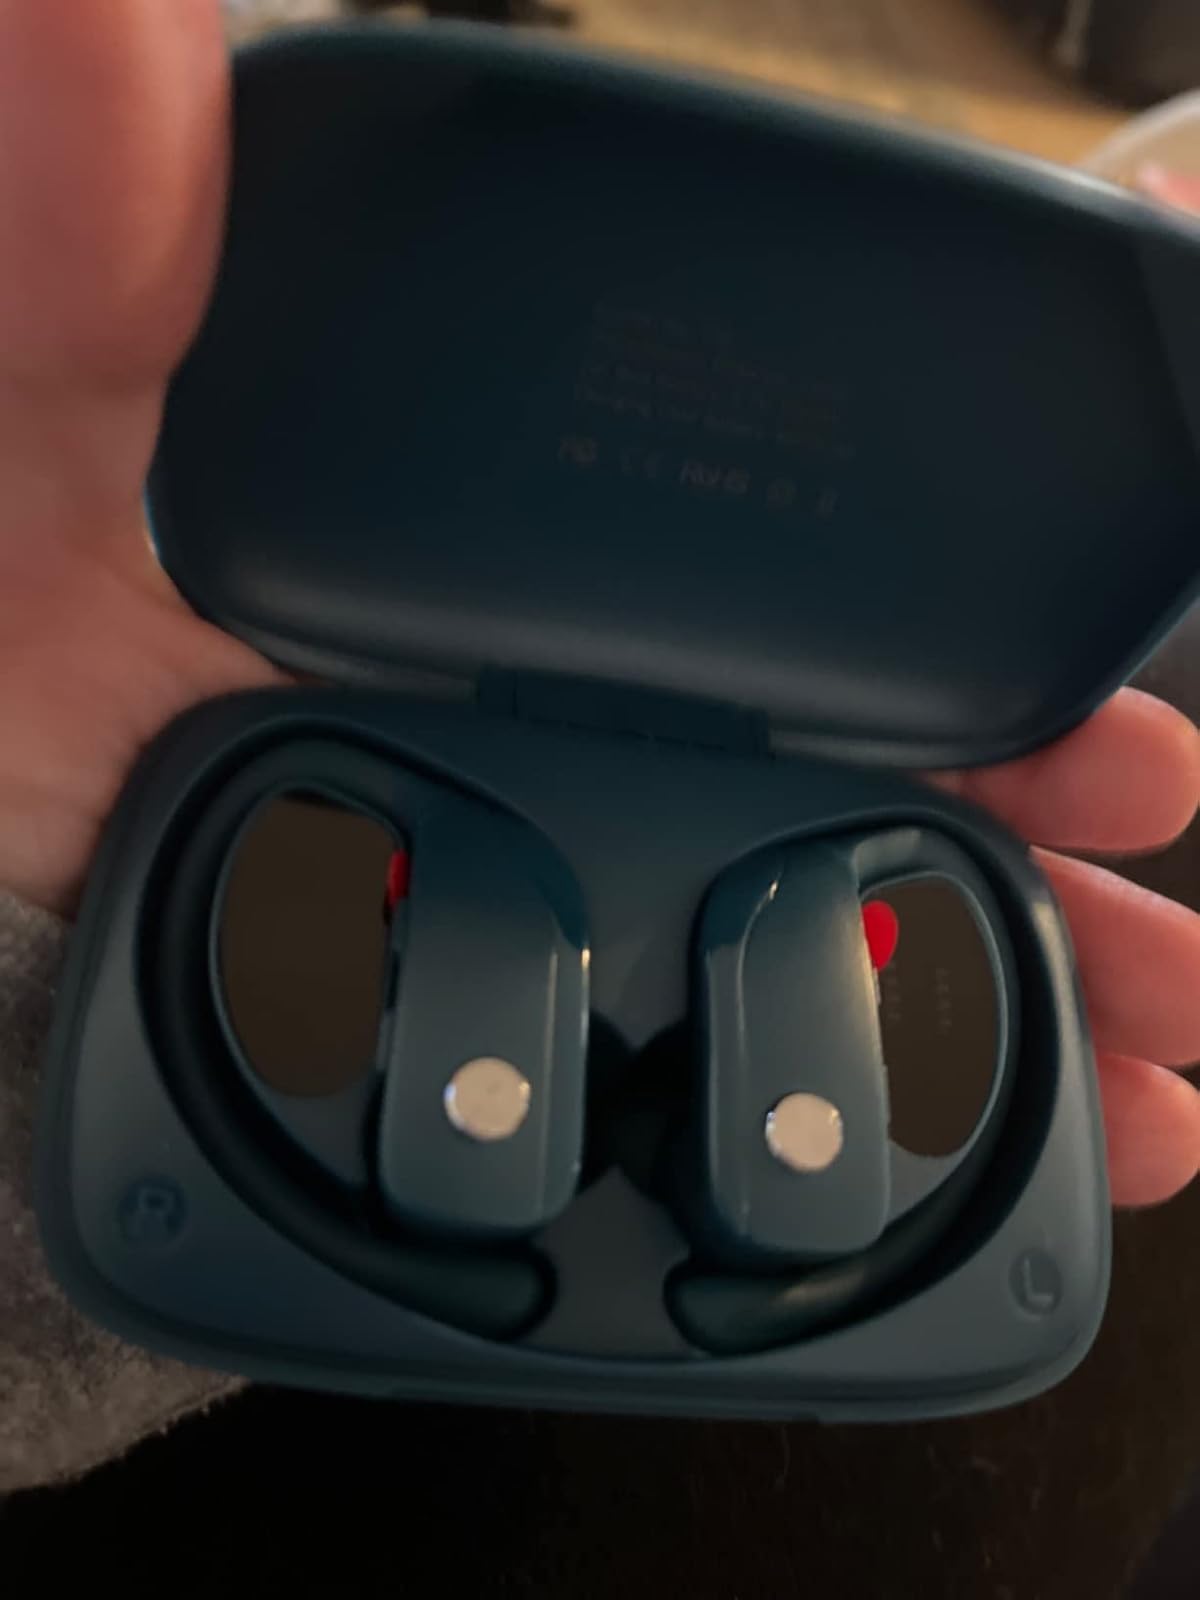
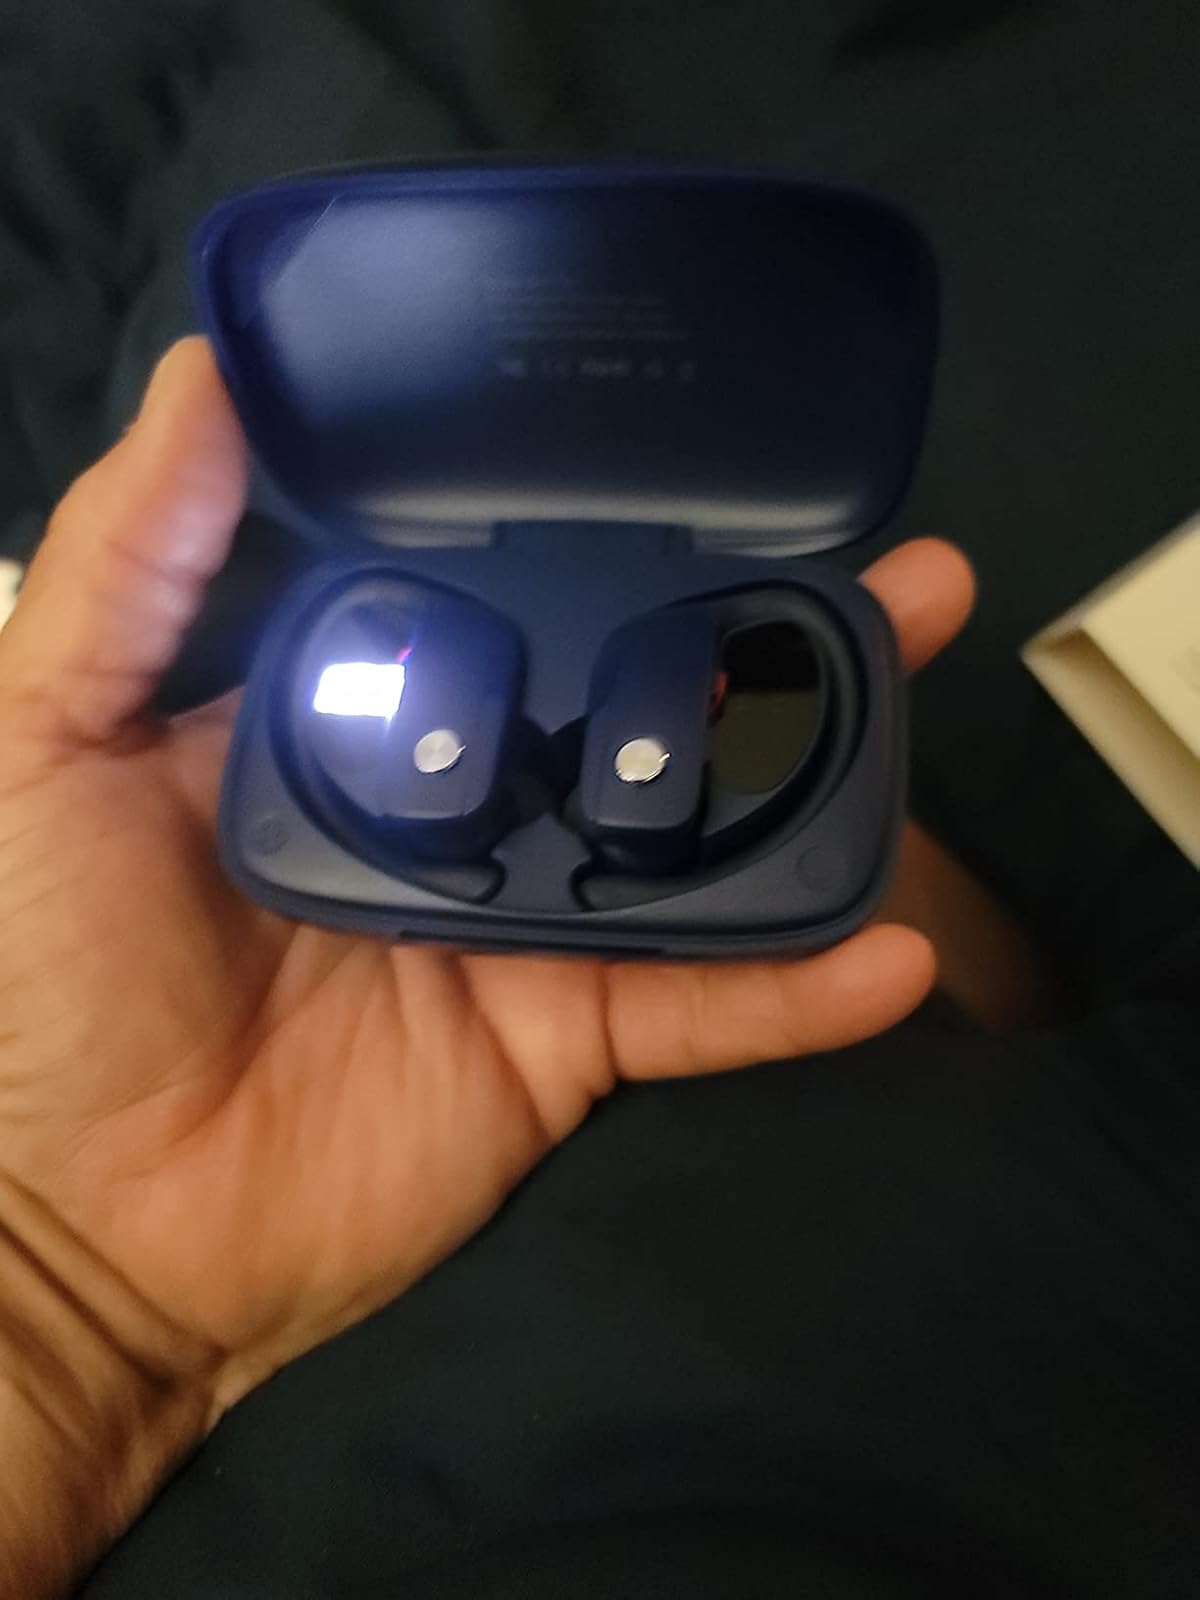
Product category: earbuds
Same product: no